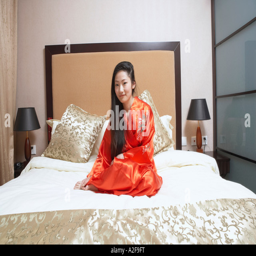
portrait of a young woman sitting on the bed smiling